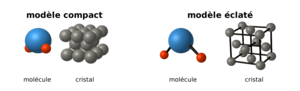
Version 3D de Image:Atome spheredure.png
Un atome est la plus petite partie d'un corps simple pouvant se combiner chimiquement avec un autre. Les atomes sont les constituants élémentaires de toutes les substances solides, liquides ou gazeuses. Les propriétés physiques et chimiques de ces substances sont déterminées par les atomes qui les constituent ainsi que par l'arrangement tridimensionnel de ces atomes.